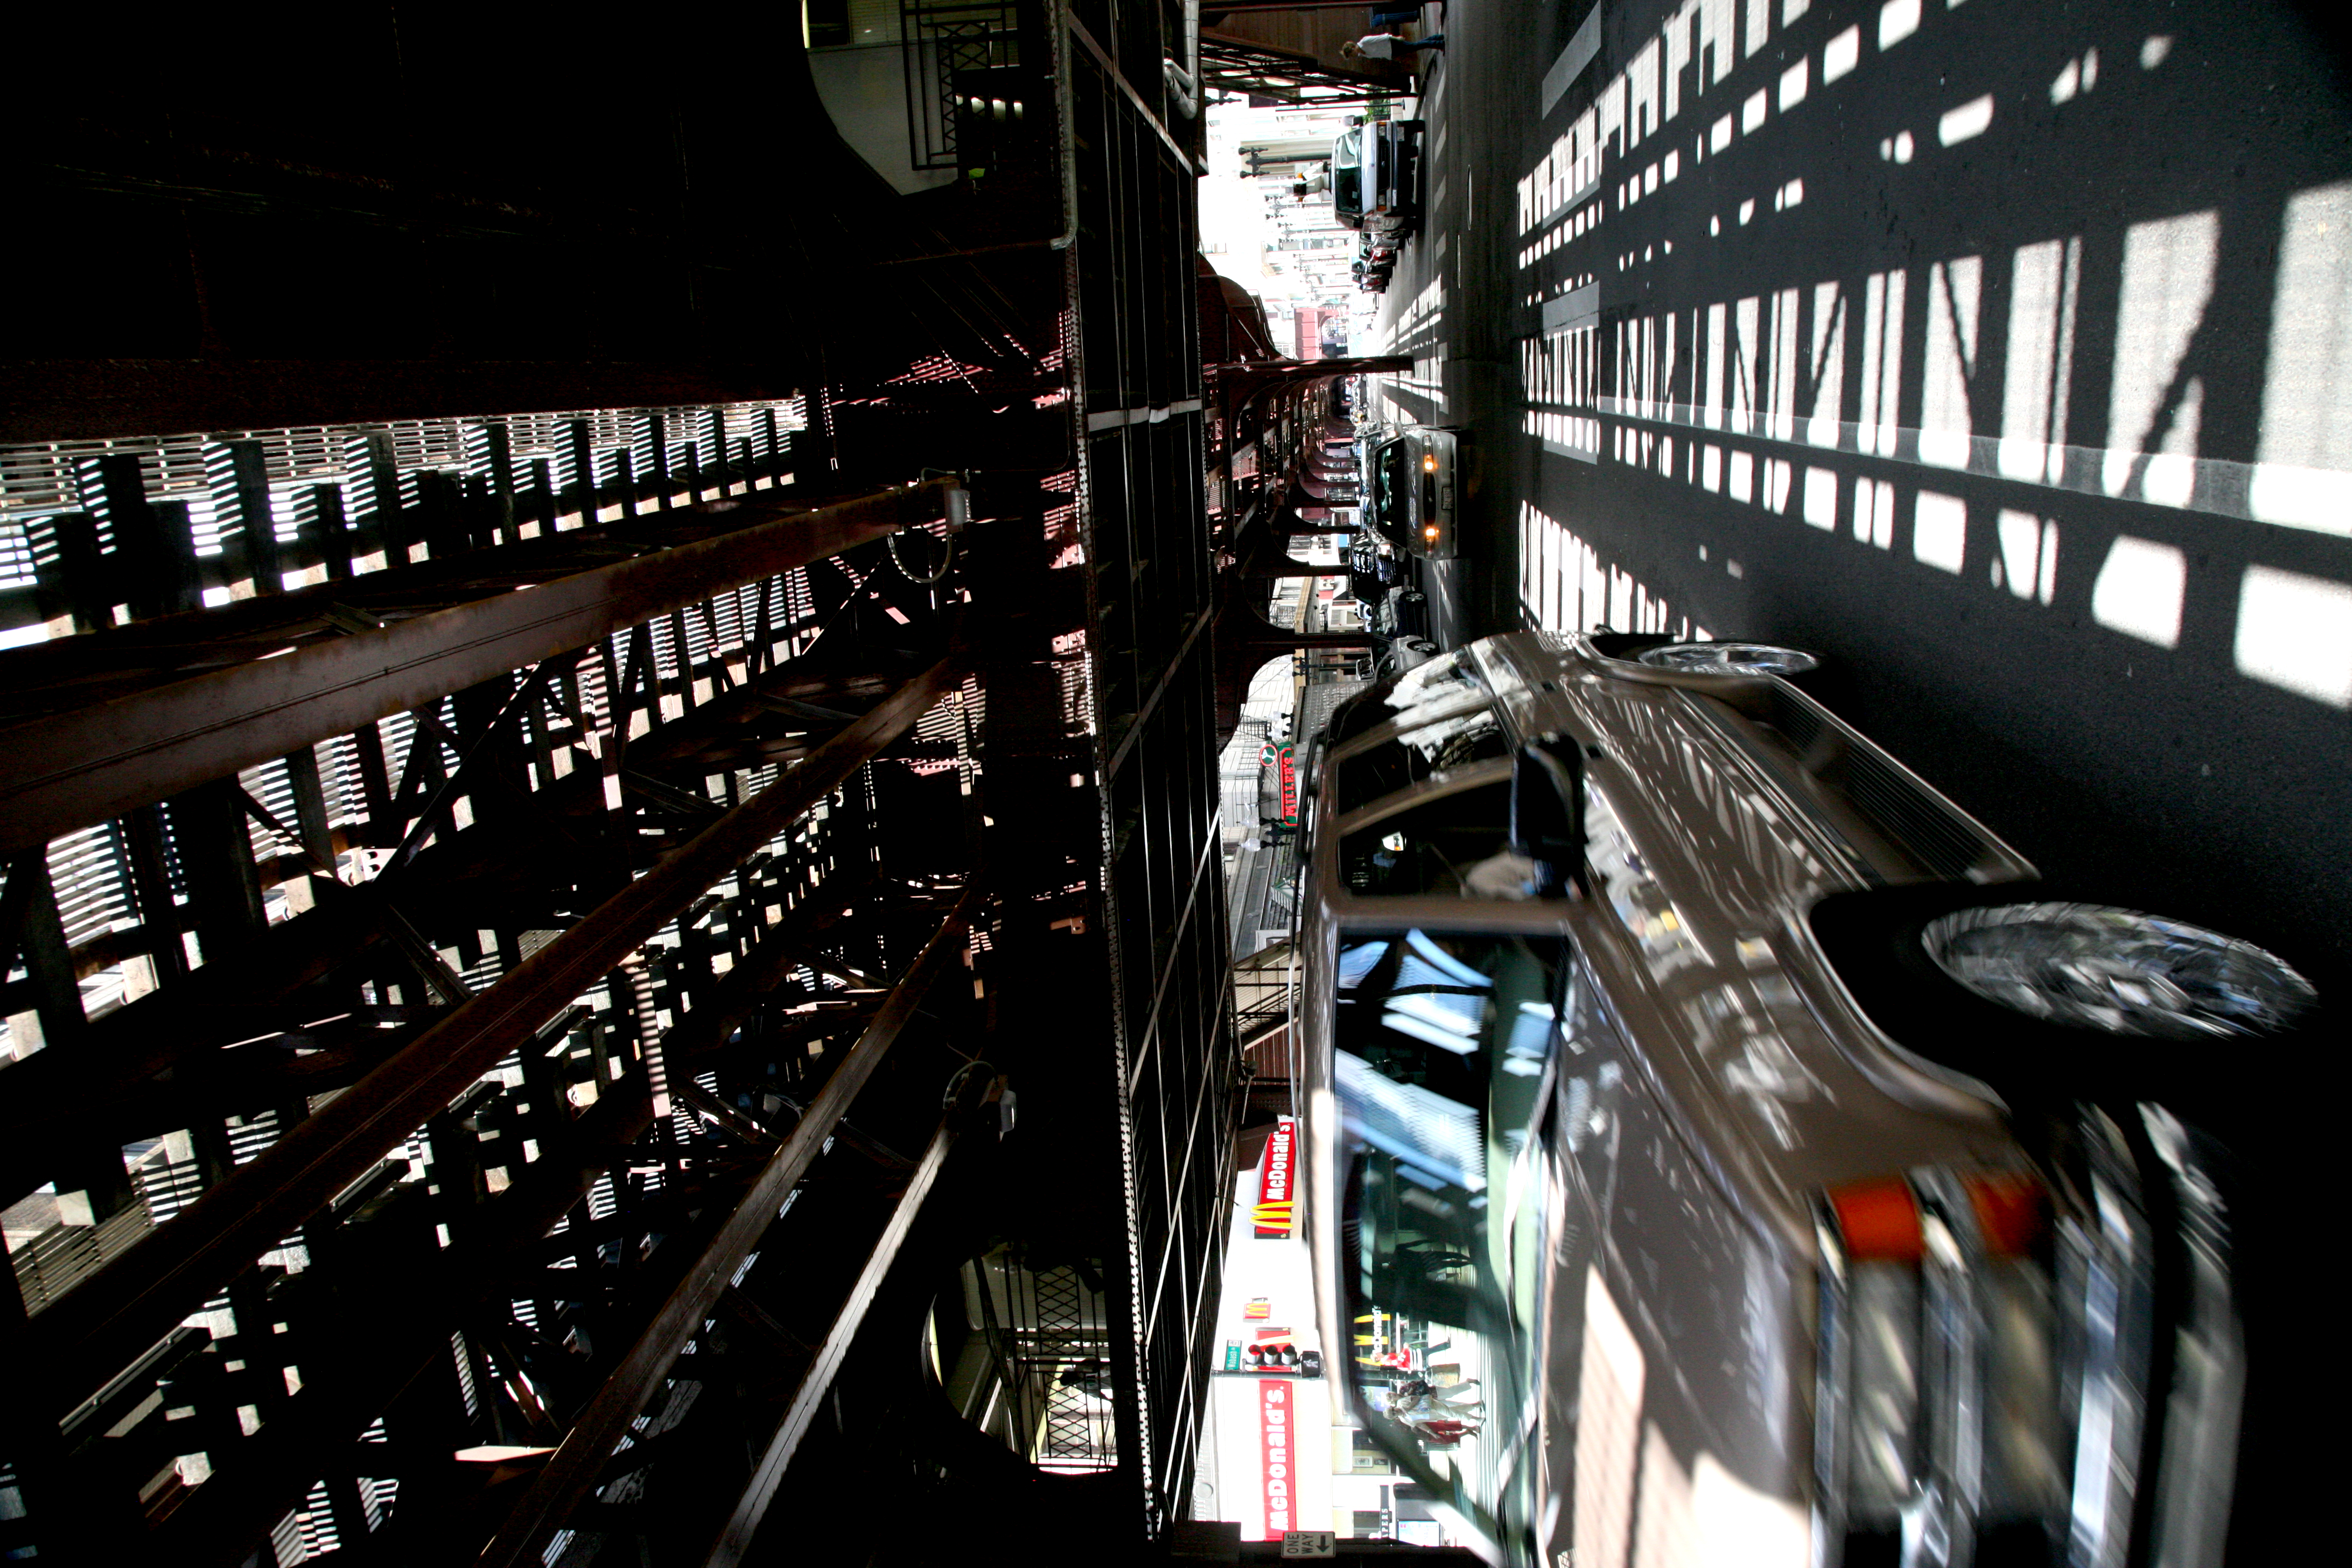
architecture, street, car, building, downtown, vehicle, chicago, public transport, 5d, chevrolet, loop, blazer, auto show, automobile make, luxury vehicle, chevroletblazer, wabashave